Volodymyr Stankevych

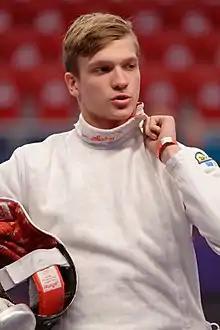

Volodymyr Stankevych (born May 17, 1995) is a Ukrainian épée fencer, team silver medalist in the 2017 European Fencing Championships.